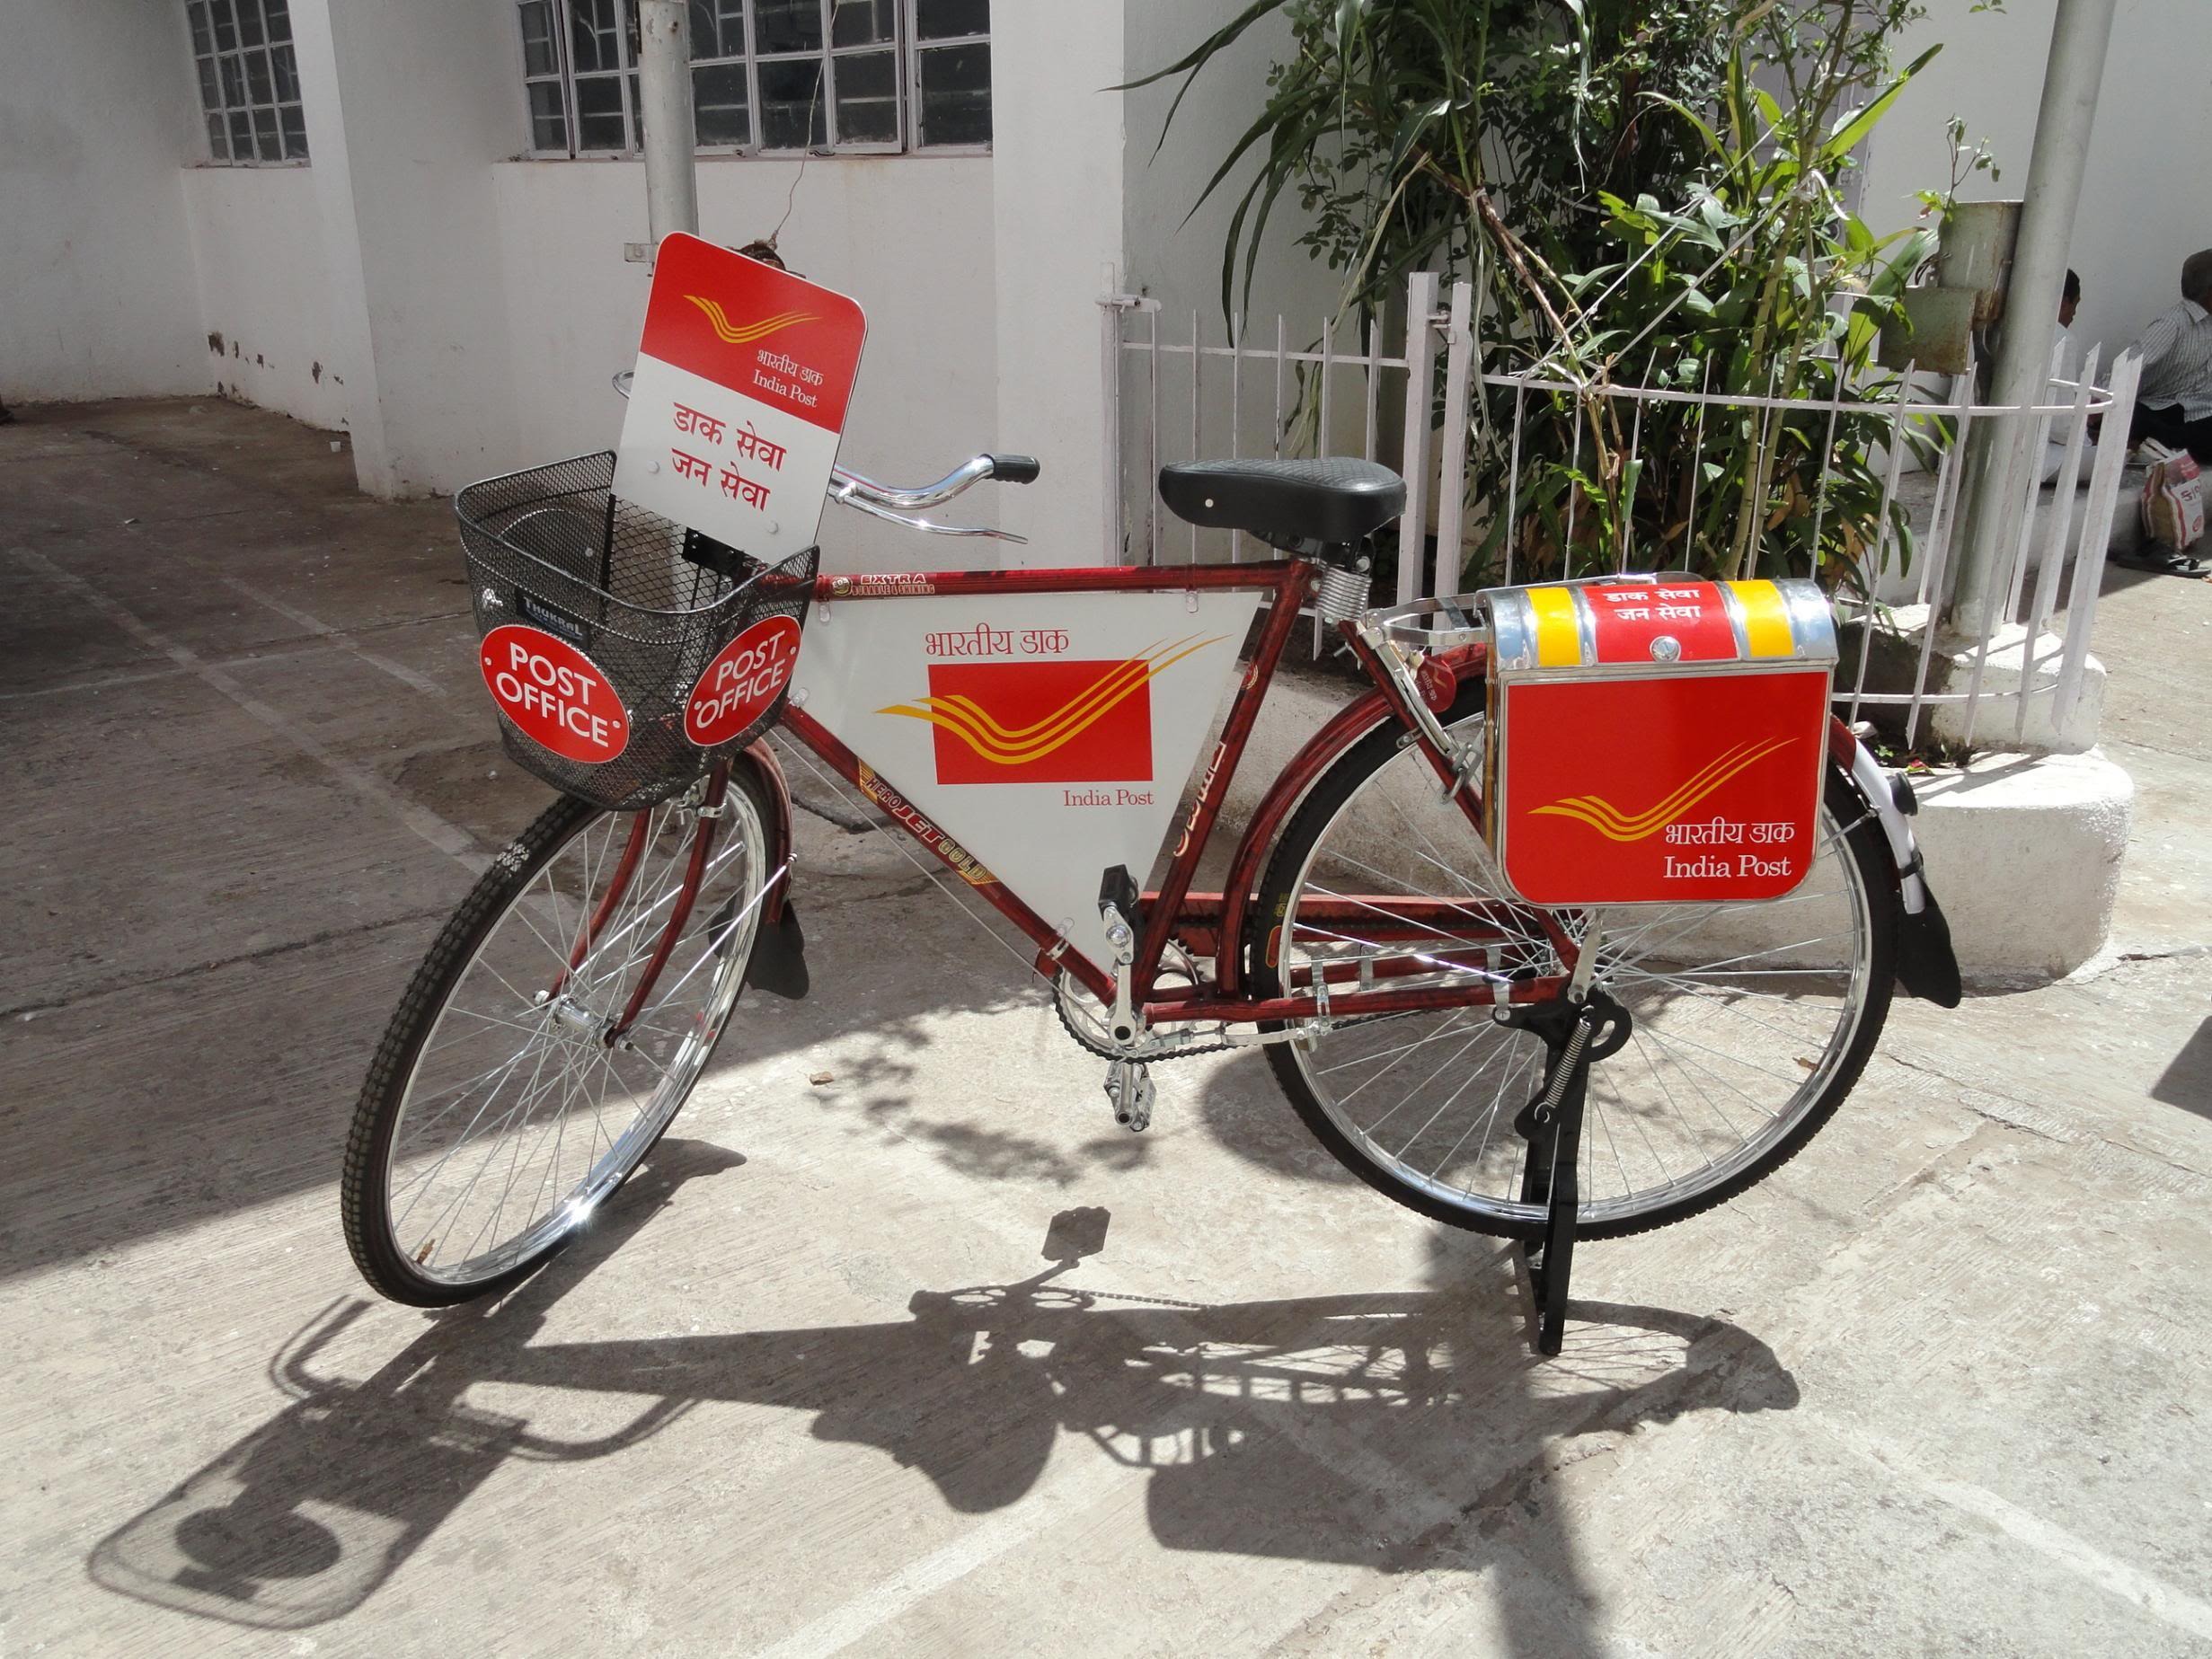
outdoor, wheel, bicycle, bike, recreation, cyclist, transportation, vehicle, spoke, ride, exercise, leisure, tire, cycle, activity, sports equipment, pedal, mountain bike, cycling, biking, india, post office, bicycle frame, land vehicle, road bicycle, racing bicycle, hybrid bicycle, postman bike